Nepenthes northiana

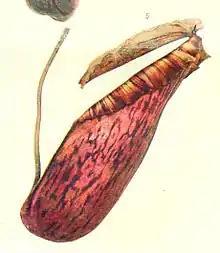
Lower pitcher of ""Nepenthes northiana pulchra"" in lateral view, from a 1903 article by R. Jarry-Desloges.

In her autobiography "Recollections of a Happy Life", the first edition of which bears a gilt outline of "N. northiana" on its cover, North wrote the following account of the species's discovery: